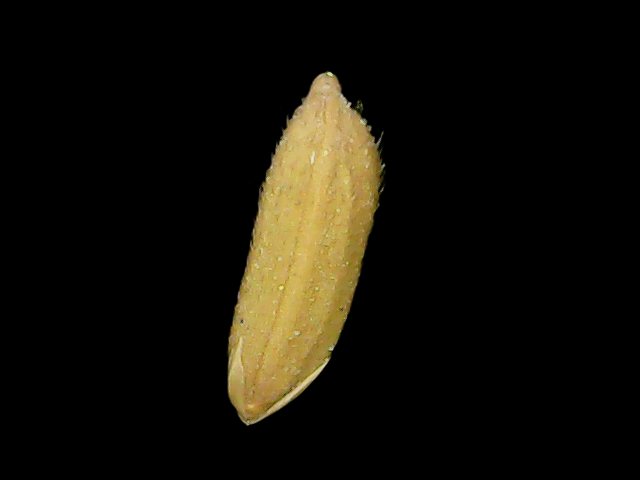
Rice variety: Binadhan17